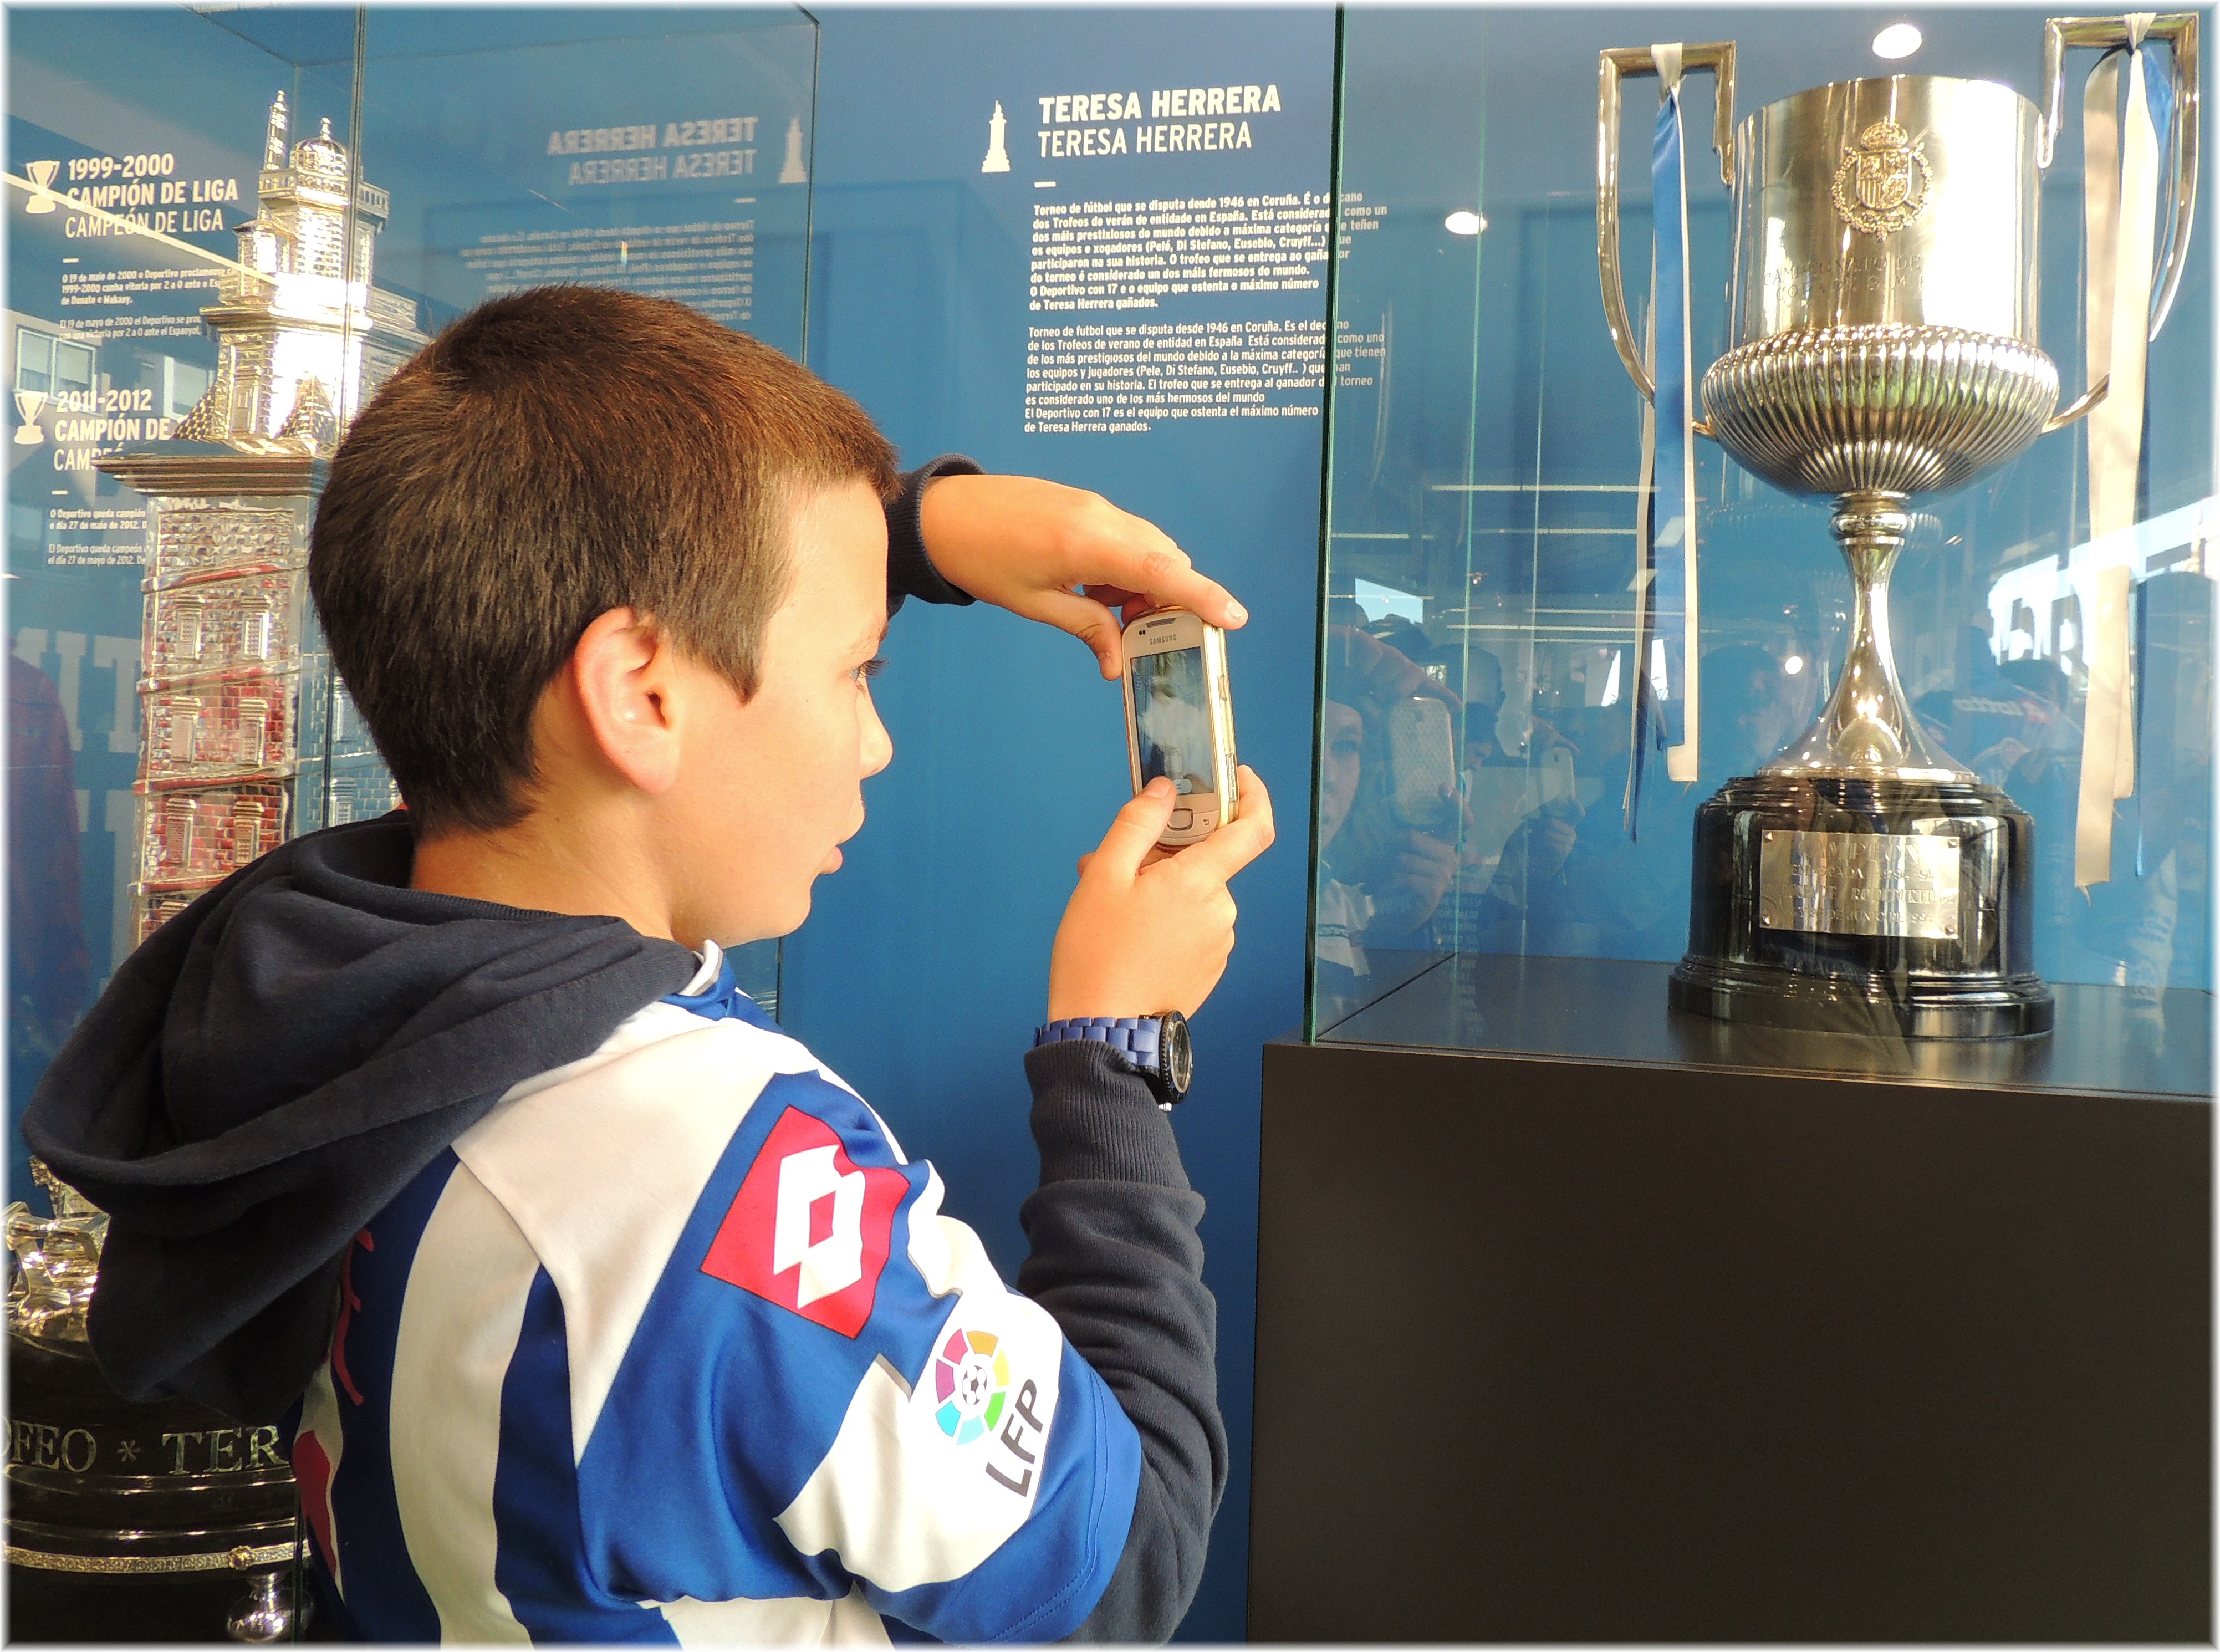
recreation, europe, blue, product, spain, espagne, europa, futbol, espaa, galicia, acorua, lacorua, corua, galiza, deportivo, depor, trofeo, corunna, galice, teresaherrera